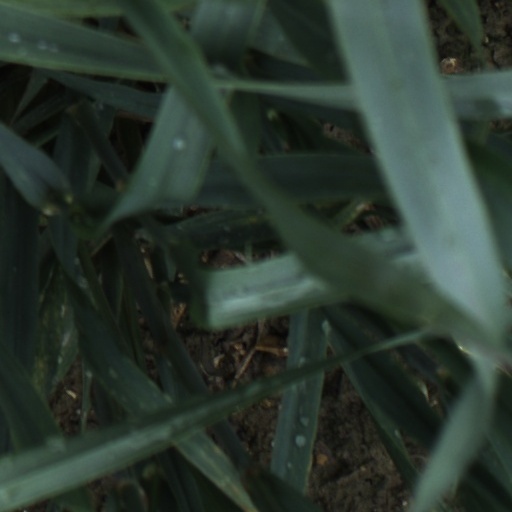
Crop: wheat